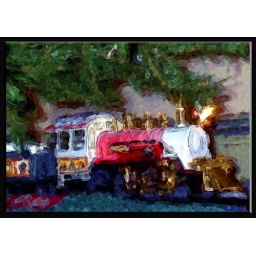
yes I have to have a train under the tree